La otra familia

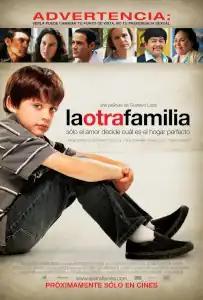
Theatrical release poster

La otra familia is a Mexican 2011 family drama film starring Jorge Salinas, along with Luis Roberto Guzmán, Bruno Loza, Carmen Salinas and Ana Serradilla. It was directed and written by Gustavo Loza. The film was produced by the Black River Productions company and Barracuda Films. The filming began in 2010 in Saltillo, Coahuila and was released on March 25, 2011.